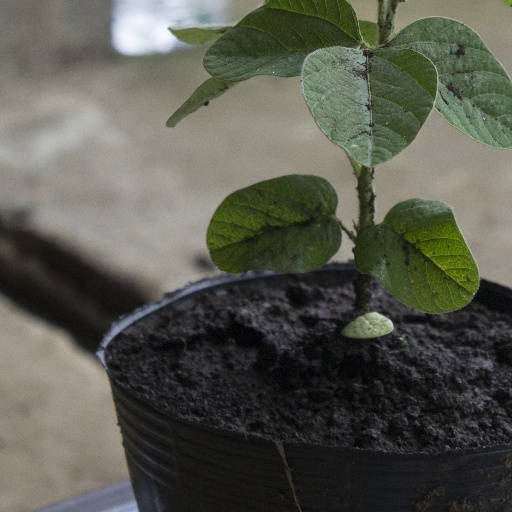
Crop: soybean